Bottom trawling

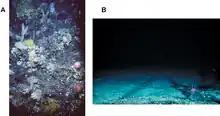
(A) The coral community and seabed on an untrawled seamount. (B) The exposed bedrock of a trawled seamount. Both are below the surface.

The body of the trawl is funnel-like, wide at its "mouth" and narrowing towards the cod end, and usually is fitted with wings of netting on both sides of the mouth. It is long enough to assure adequate flow of water and prevent fish from escaping the net, after having been caught. It is made of diamond-meshed netting, the size of the meshes decreasing from the front of the net towards the codend. Into the body, fish and turtle escape devices can be fitted. These can be simple structures like "square mesh panels", which are easier for smaller fish to pass through, or more complicated devices, such as bycatch grills.